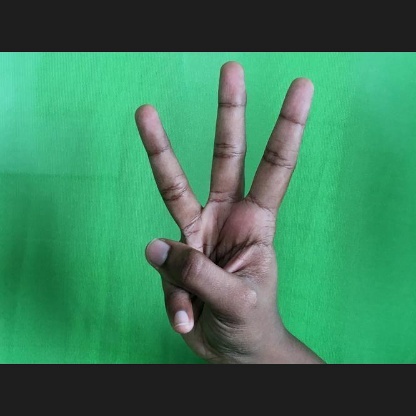
Mudra: Trishulam